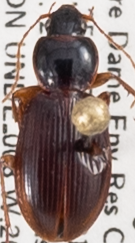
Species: Synuchus impunctatus
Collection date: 2021-07-28
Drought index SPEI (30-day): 0.046
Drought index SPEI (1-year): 0.398
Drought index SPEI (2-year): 1.28